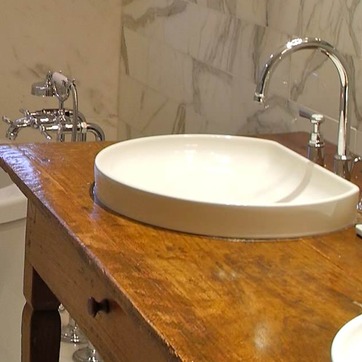
Material: ceramic